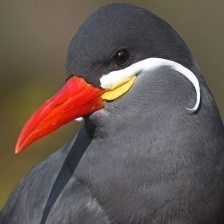
Species: INCA TERN
Scientific name: LAROSTERNA INCA